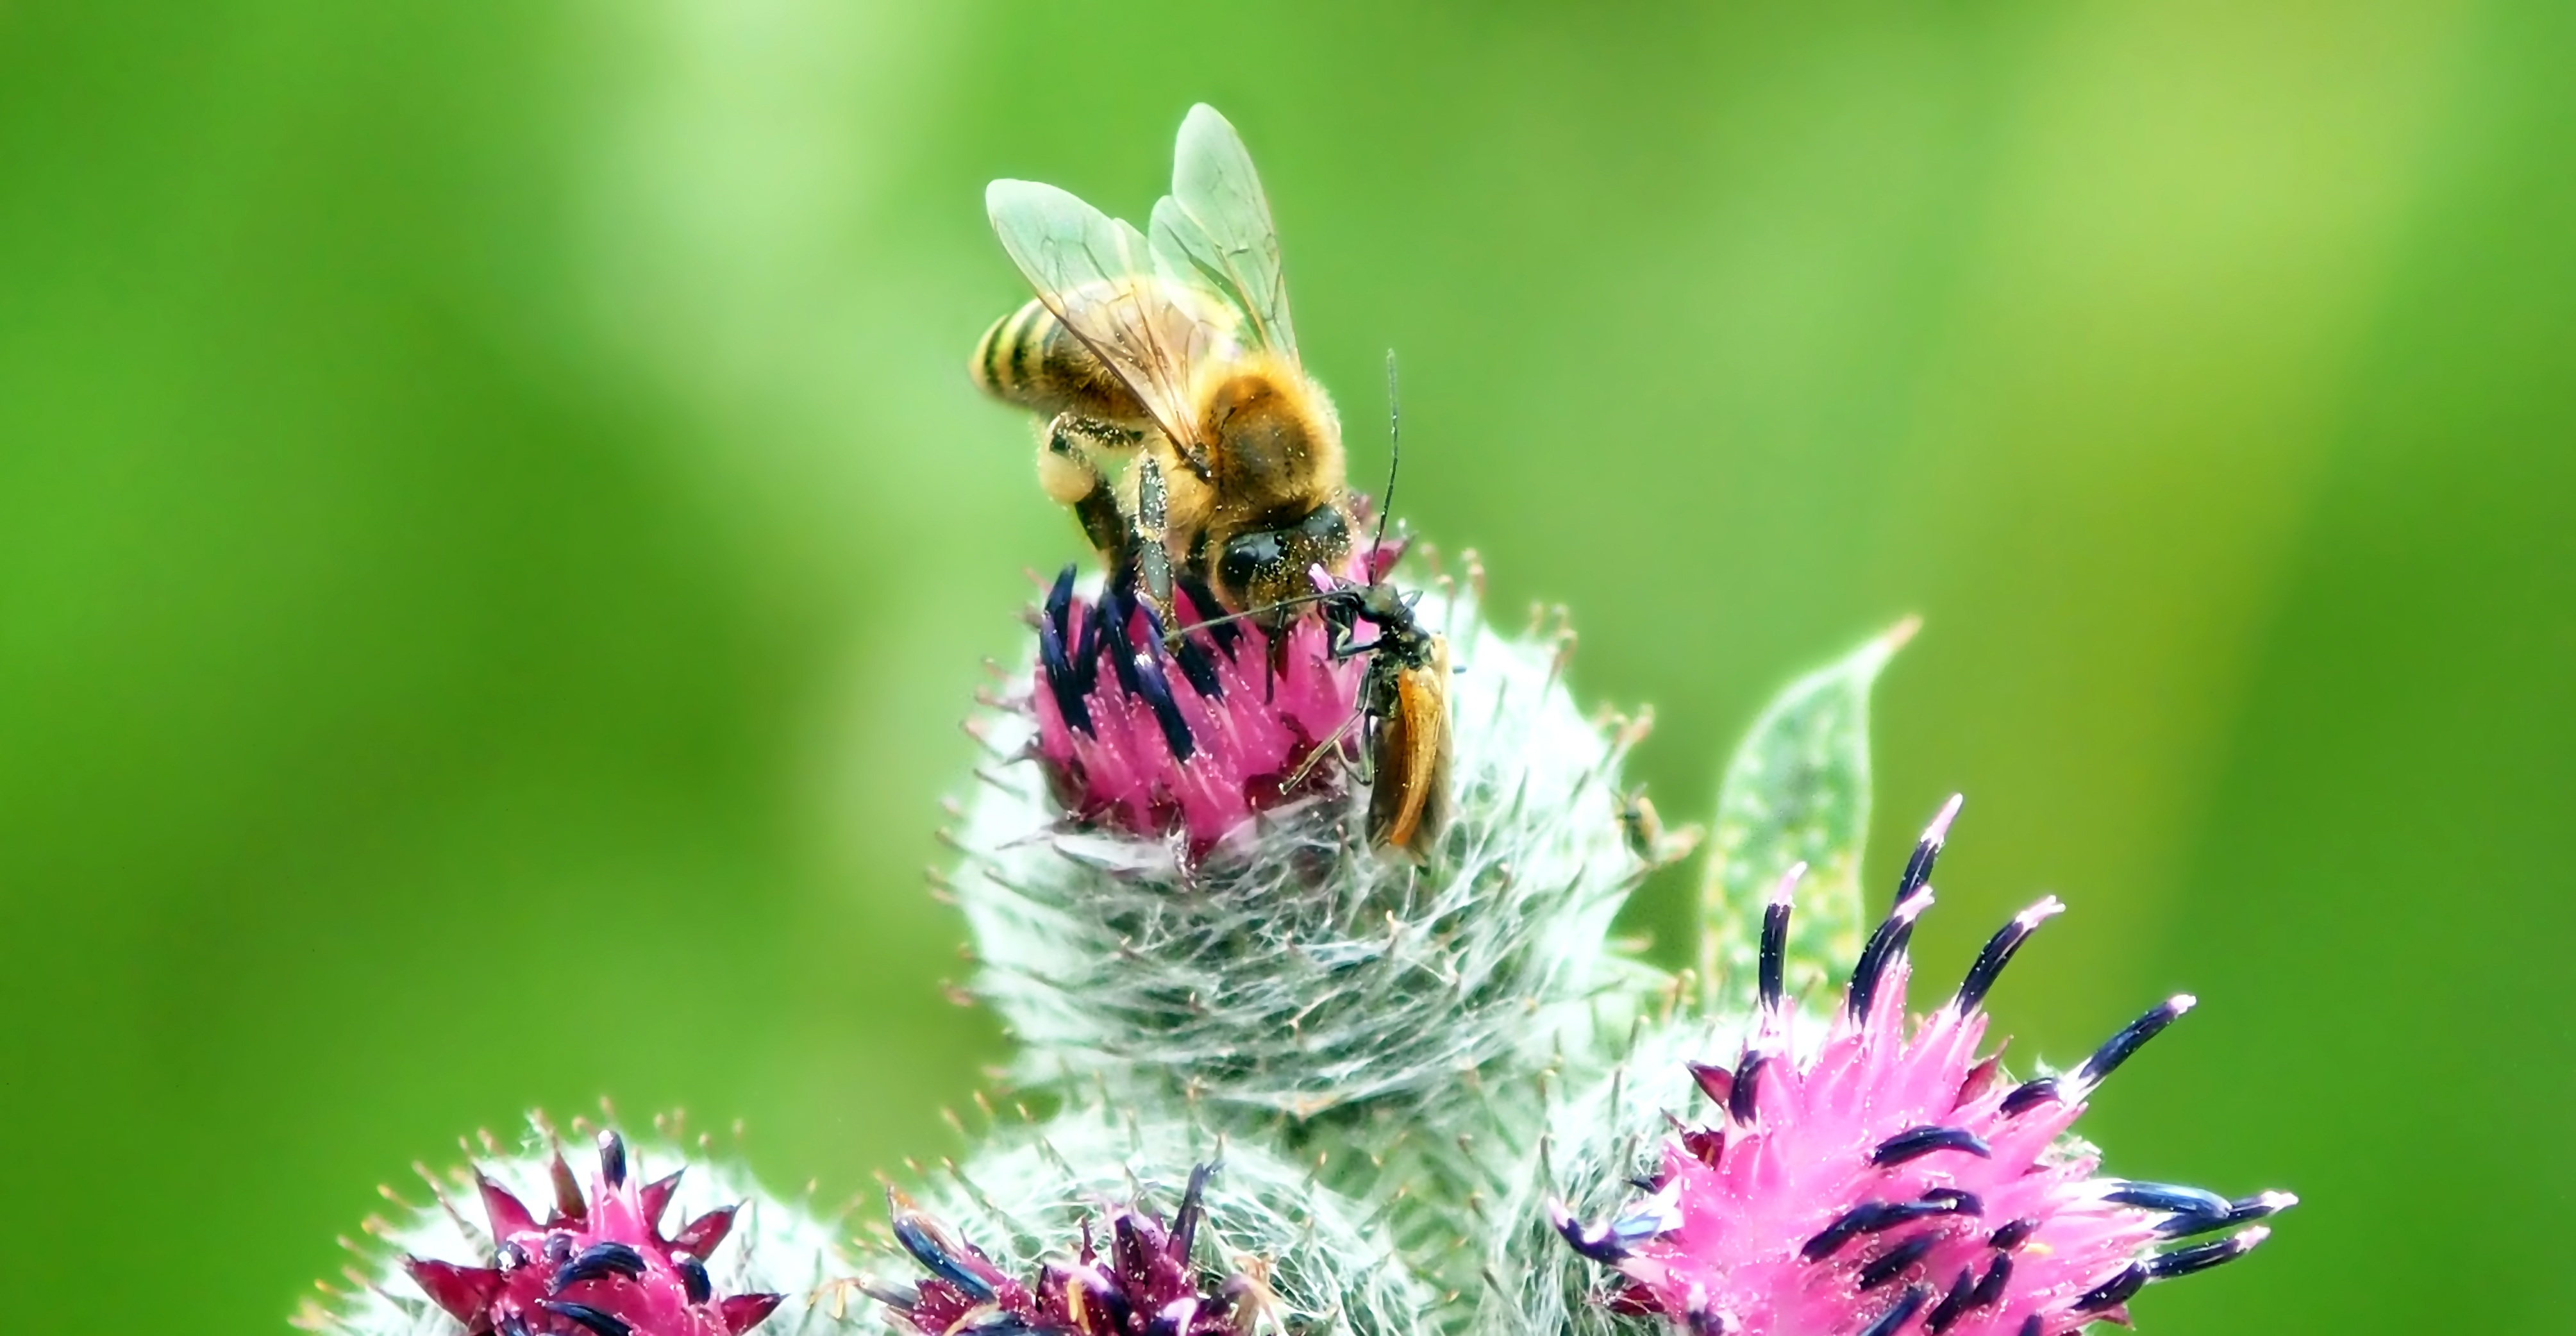
nature, grass, plant, photography, flower, petal, pollen, insect, botany, flora, fauna, invertebrate, wildflower, close up, bee, bumblebee, nectar, macro photography, flowering plant, honey bee, pollinator, plant stem, land plant, membrane winged insect